Andrea Spendolini-Sirieix

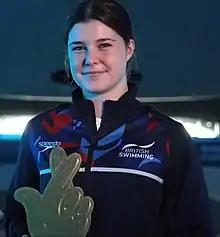
Spendolini-Sirieix in October 2022 being presented with the 2022 National Lottery Athlete of the Year

Andrea Spendolini-Sirieix (born 11 September 2004) is a British-French professional diver who represents Great Britain and England internationally.